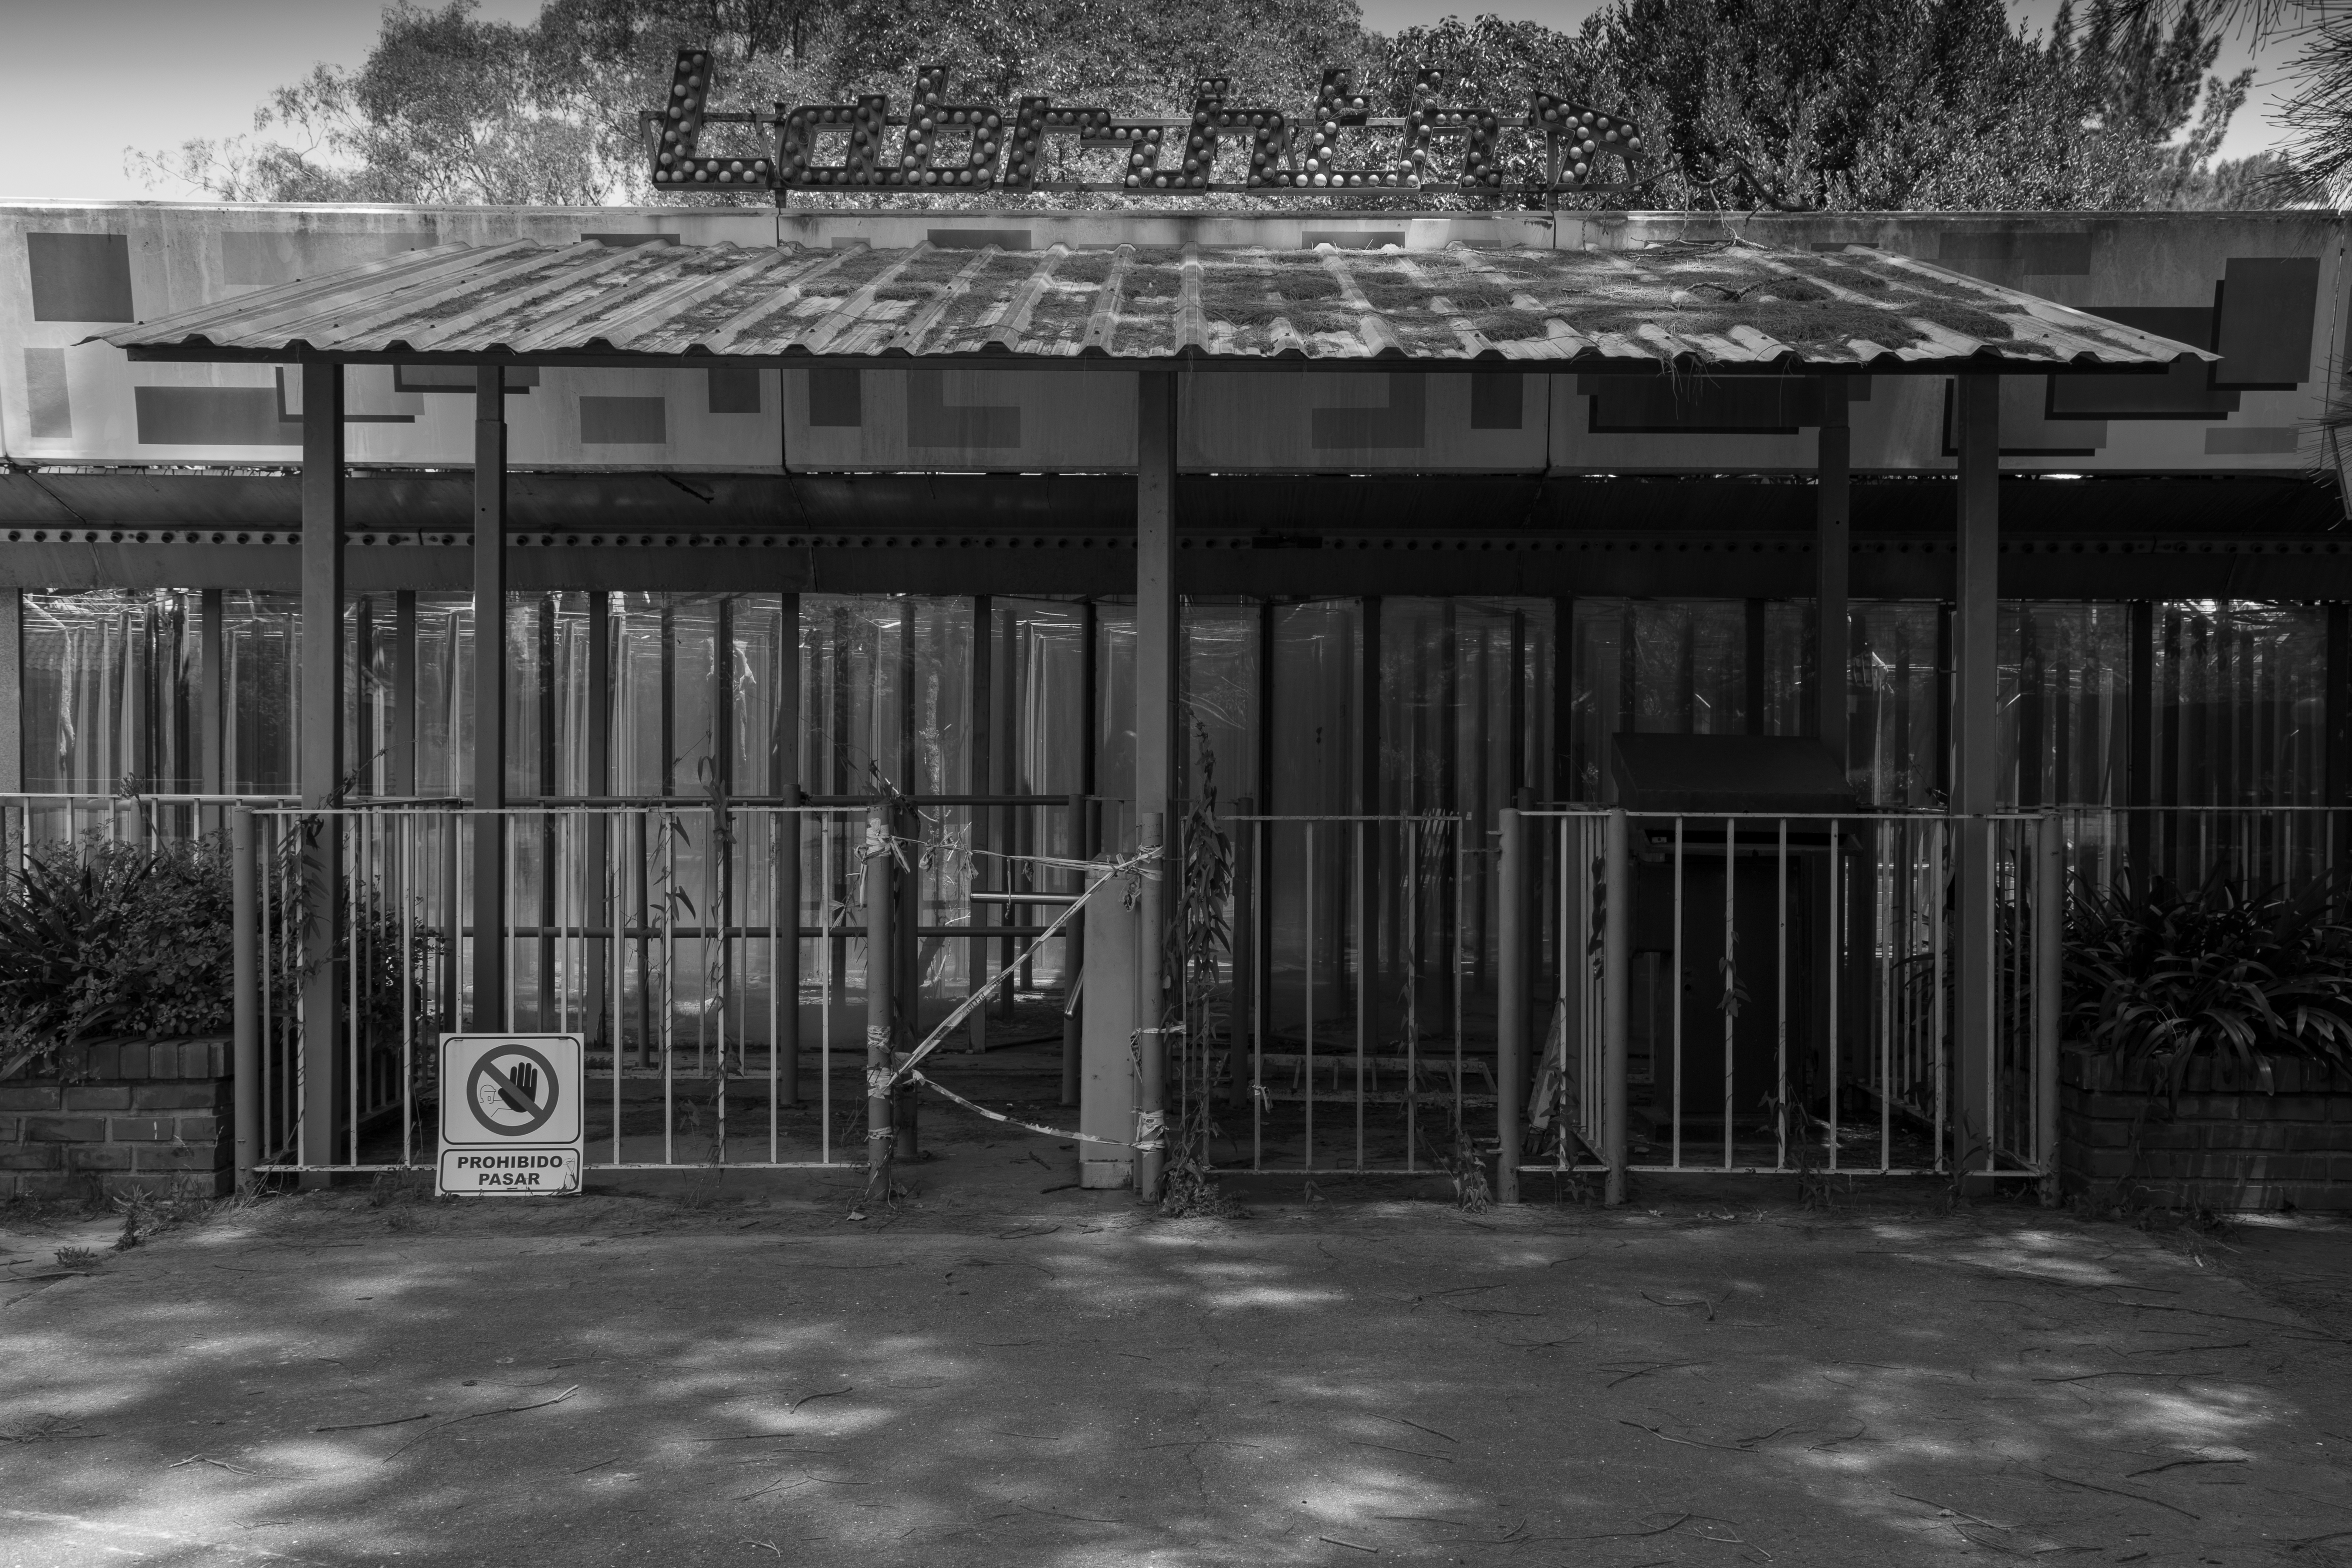
black and white, architecture, house, photo, canon, abandoned, monochrome, canon6d, foto, argentina, abandono, canoneos6d, rodrigoparedes, buenosaires, ar, 160378, www160378com, canonef1635mmf28liiusm, canonef24105mmf4lisusm, parquedelaciudad, buenos, aires, monochrome photography, outdoor structure